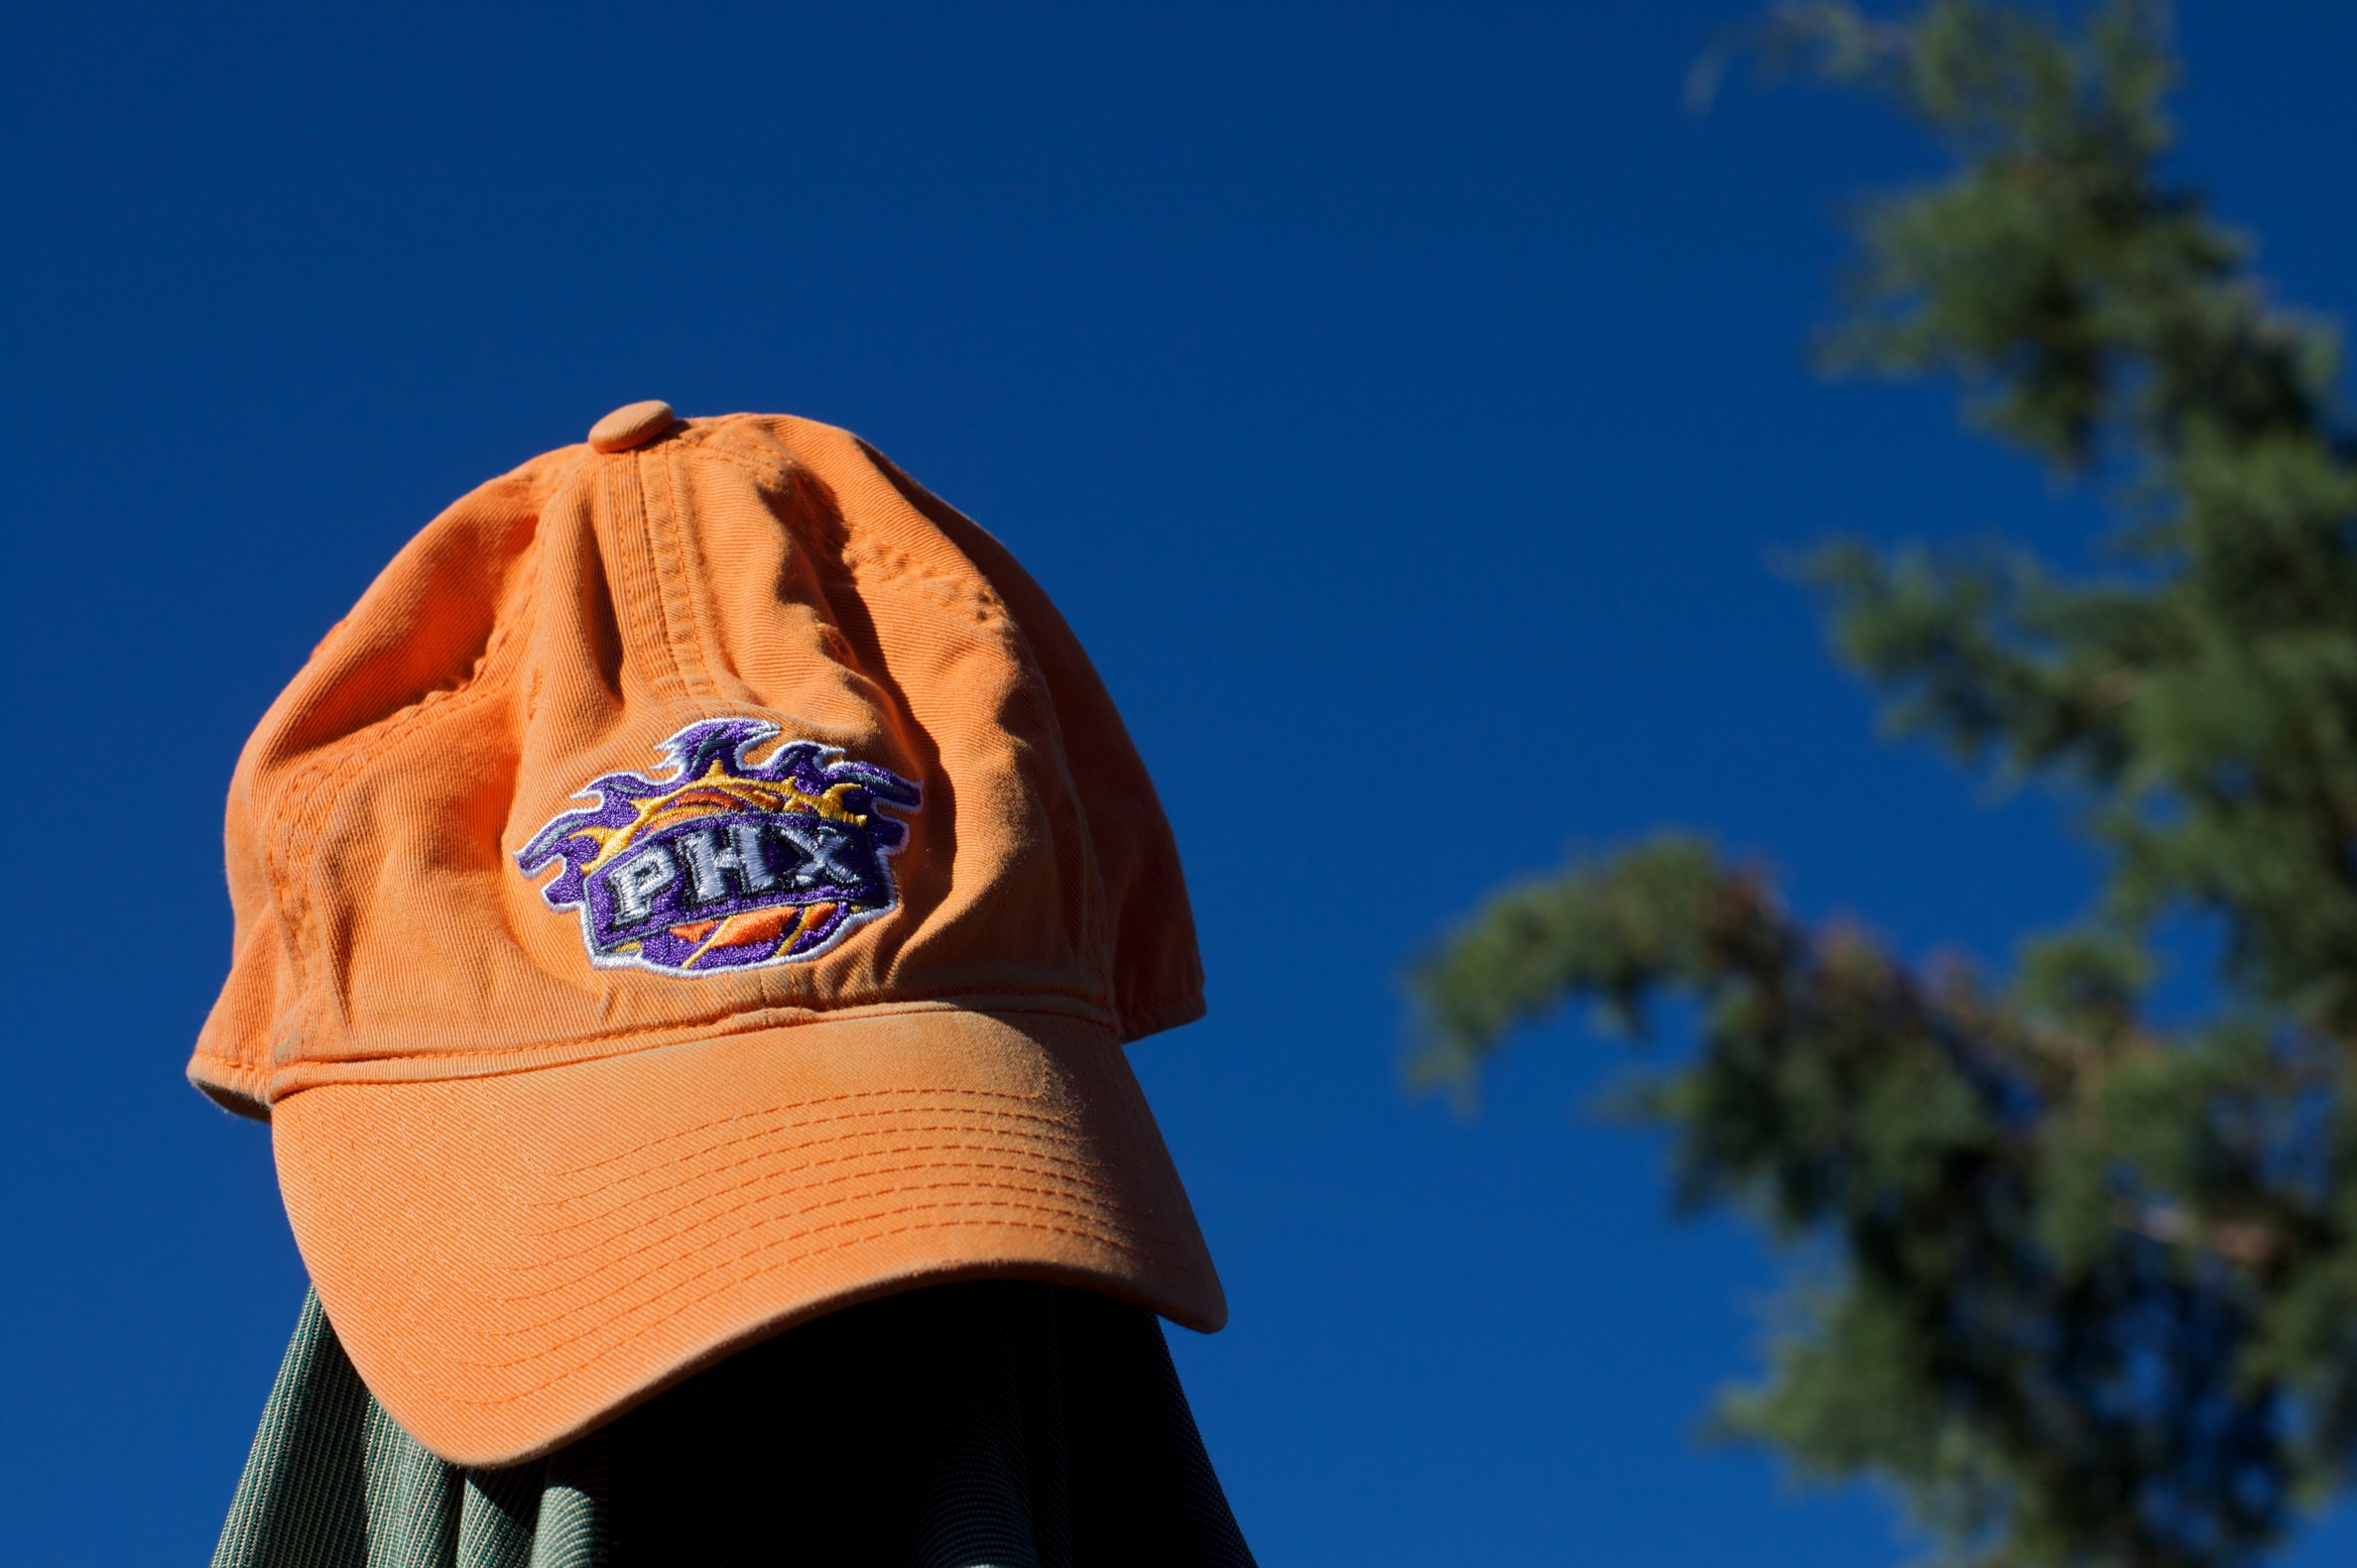
sky, flower, spring, blue, clothing, agriculture, cap, 2010365